John Doggett

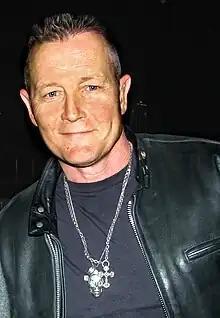
Patrick at a convention, taken in December, 2007

More than one hundred actors auditioned for the role, but only ten were taken seriously by the producers. Known actors such as Lou Diamond Phillips and Hart Bochner were among the auditionees for the role as Agent Doggett. Both Phillips and Bochner were considered for the role, but the producers eventually chose Robert Patrick. Chris Carter said "I think it was something that we all talked about, but I wrote his voice. So, I think he was someone we all came up with together, but his voice came out of my head. But, it was something that was helped in a large degree by casting Robert Patrick."